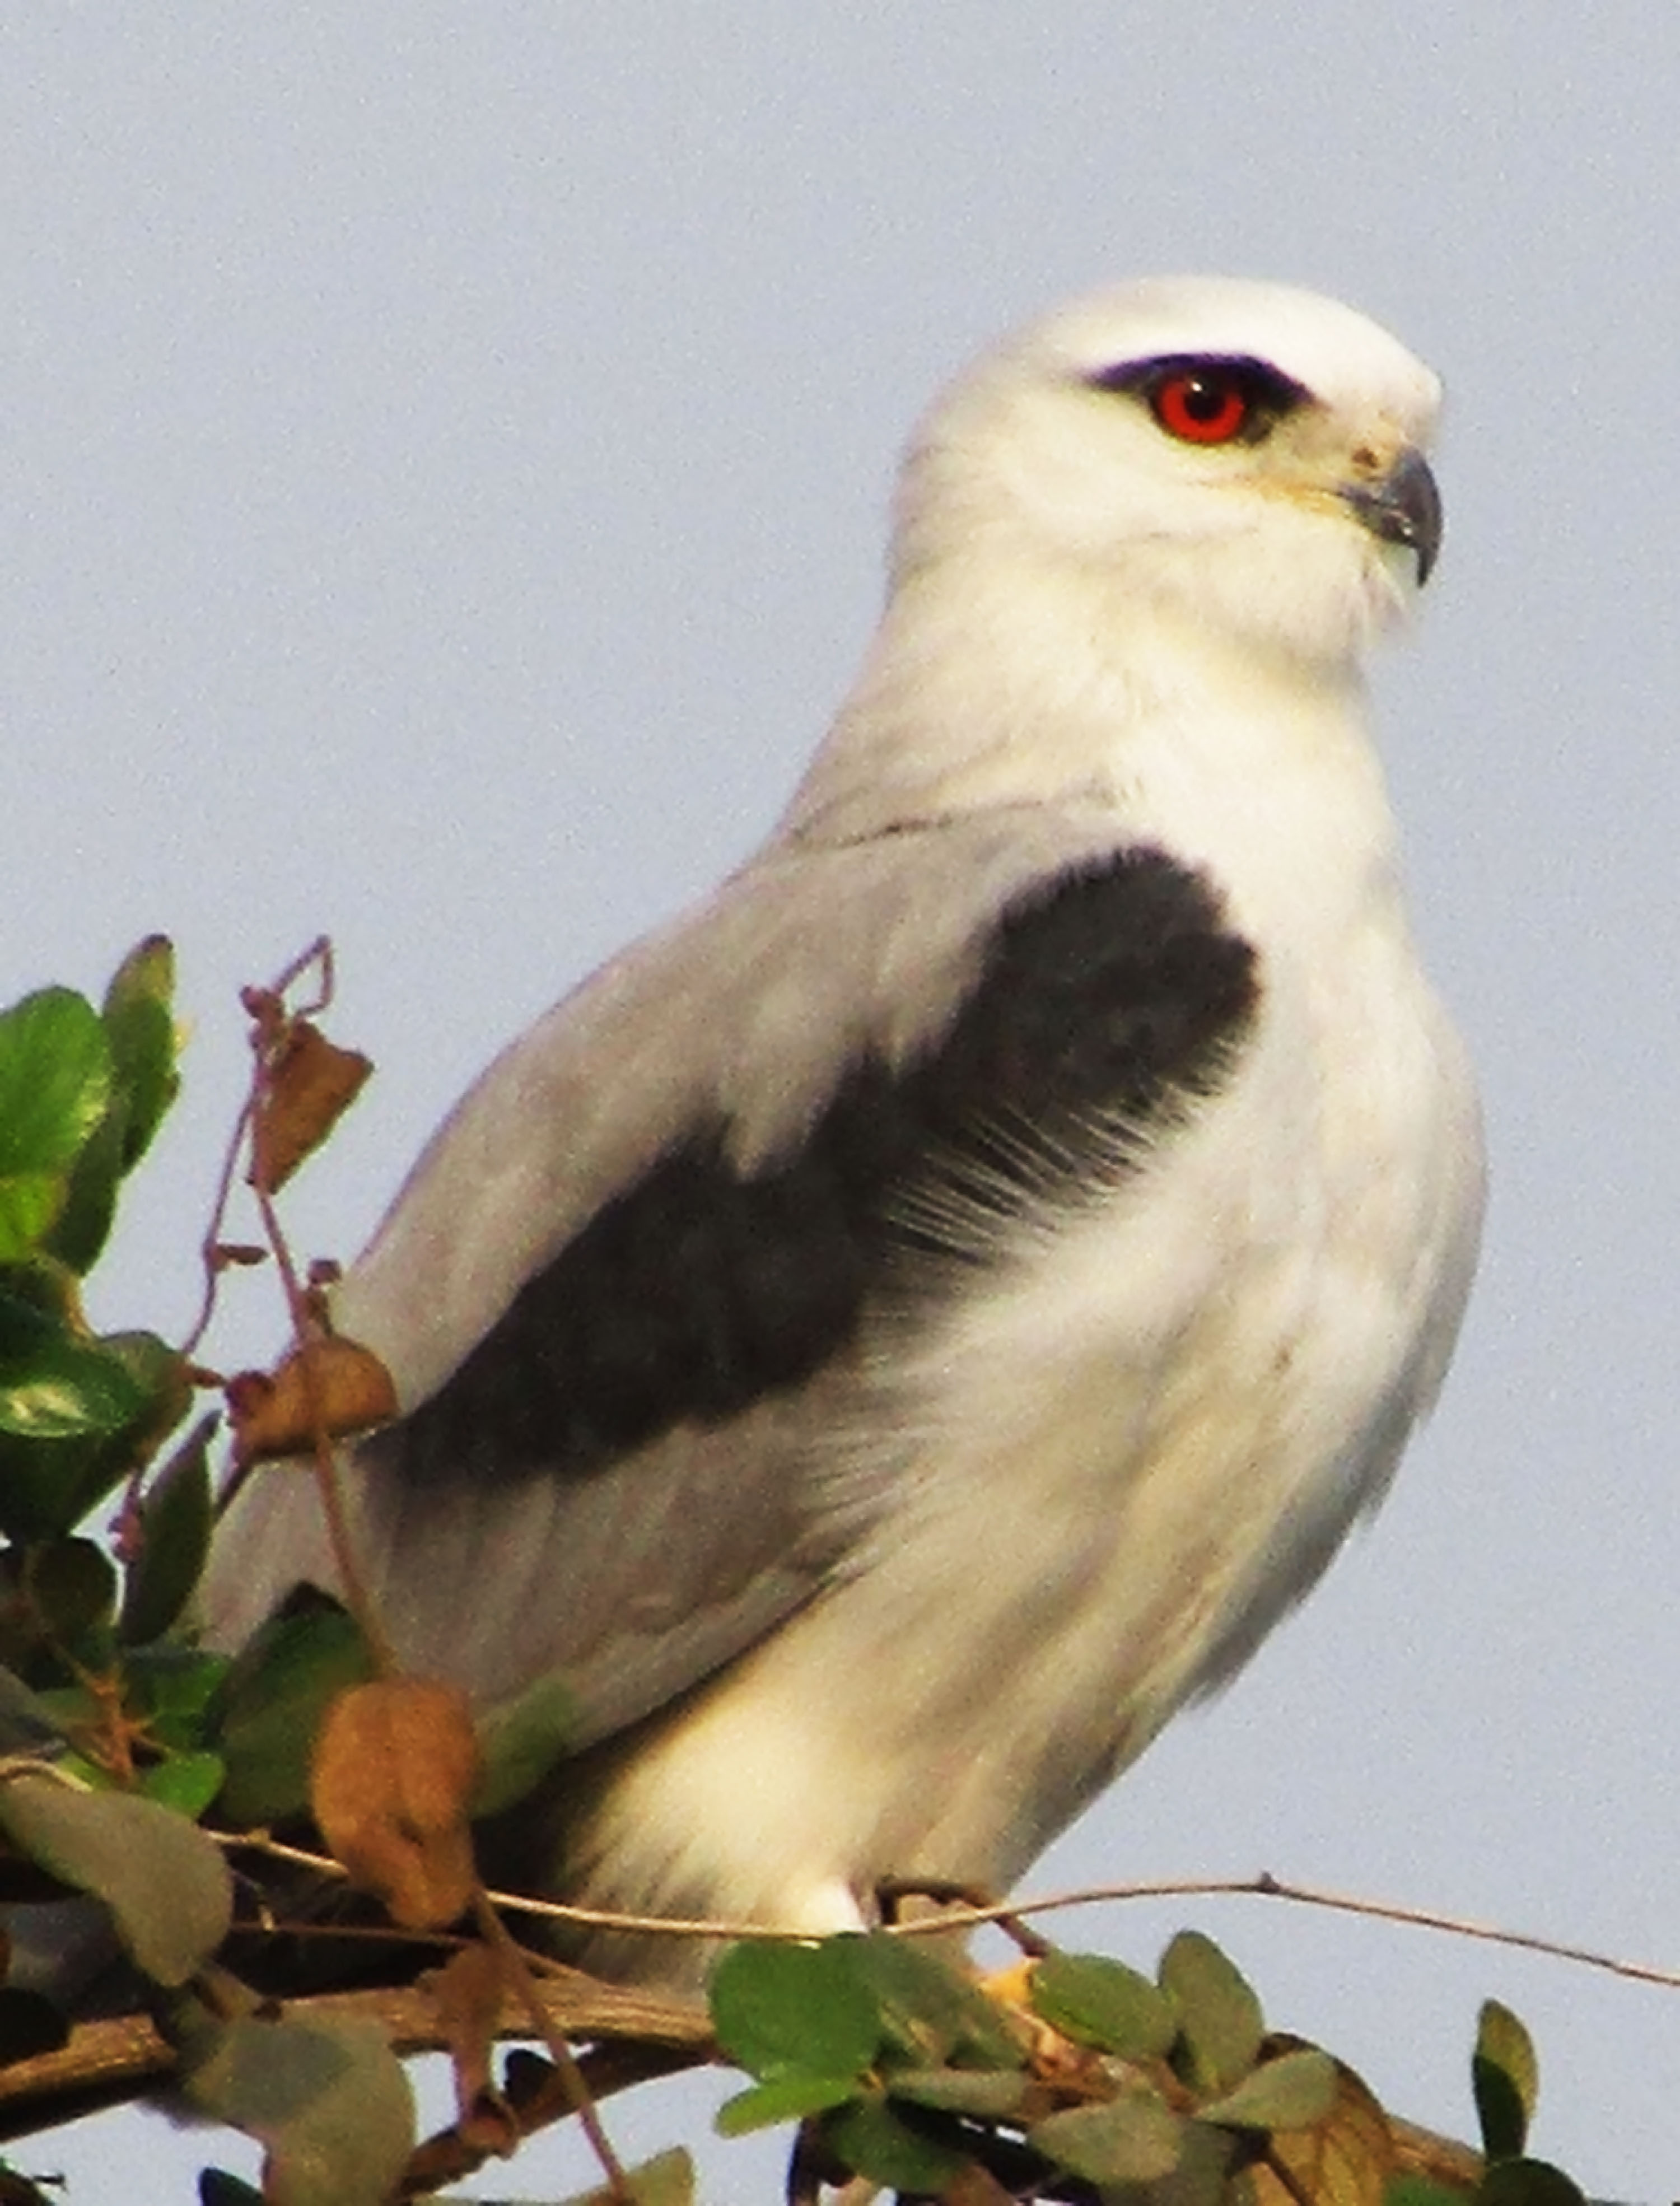
eyes, color, feathers, bird, vertebrate, beak, bird of prey, kite, accipitriformes, accipitridae, feather, eagle, organism, falconiformes, osprey, falcon, tail, wing, wildlife